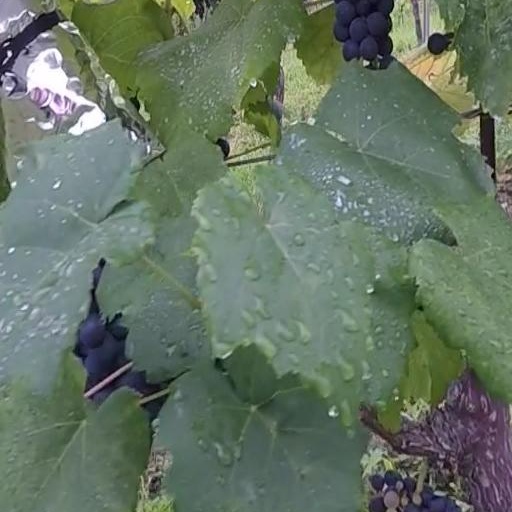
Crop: grape